Taylor Gushue

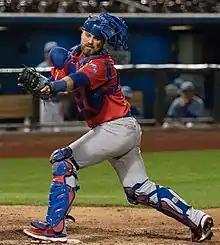
Gushue with the Iowa Cubs in 2021

Taylor Stone Gushue (born December 19, 1993) is an American former professional baseball catcher. He played in Major League Baseball (MLB) for the Chicago Cubs. He was drafted by the Pittsburgh Pirates in the 4th round of the 2014 Major League Baseball draft.